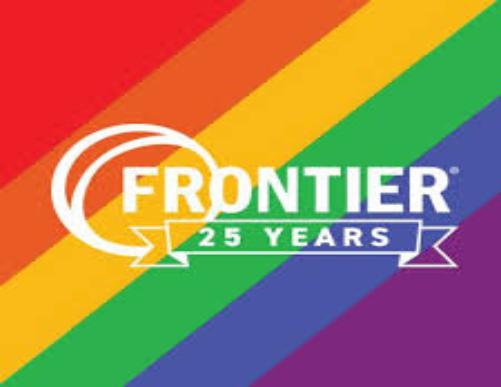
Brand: frontier developments
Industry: Leisure